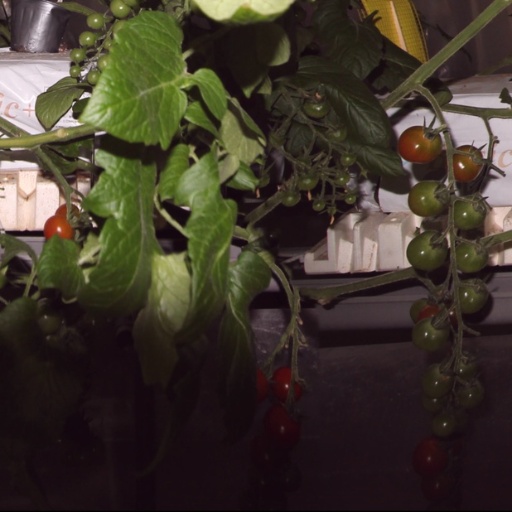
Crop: tomato